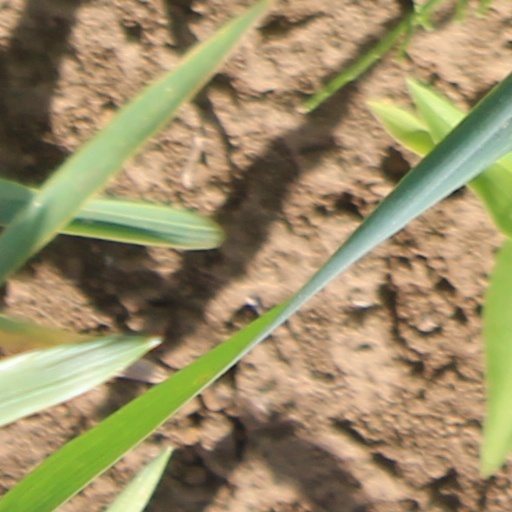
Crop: wheat